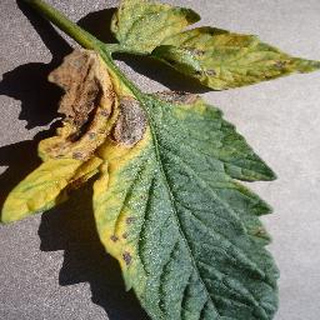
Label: tomato_early_blight